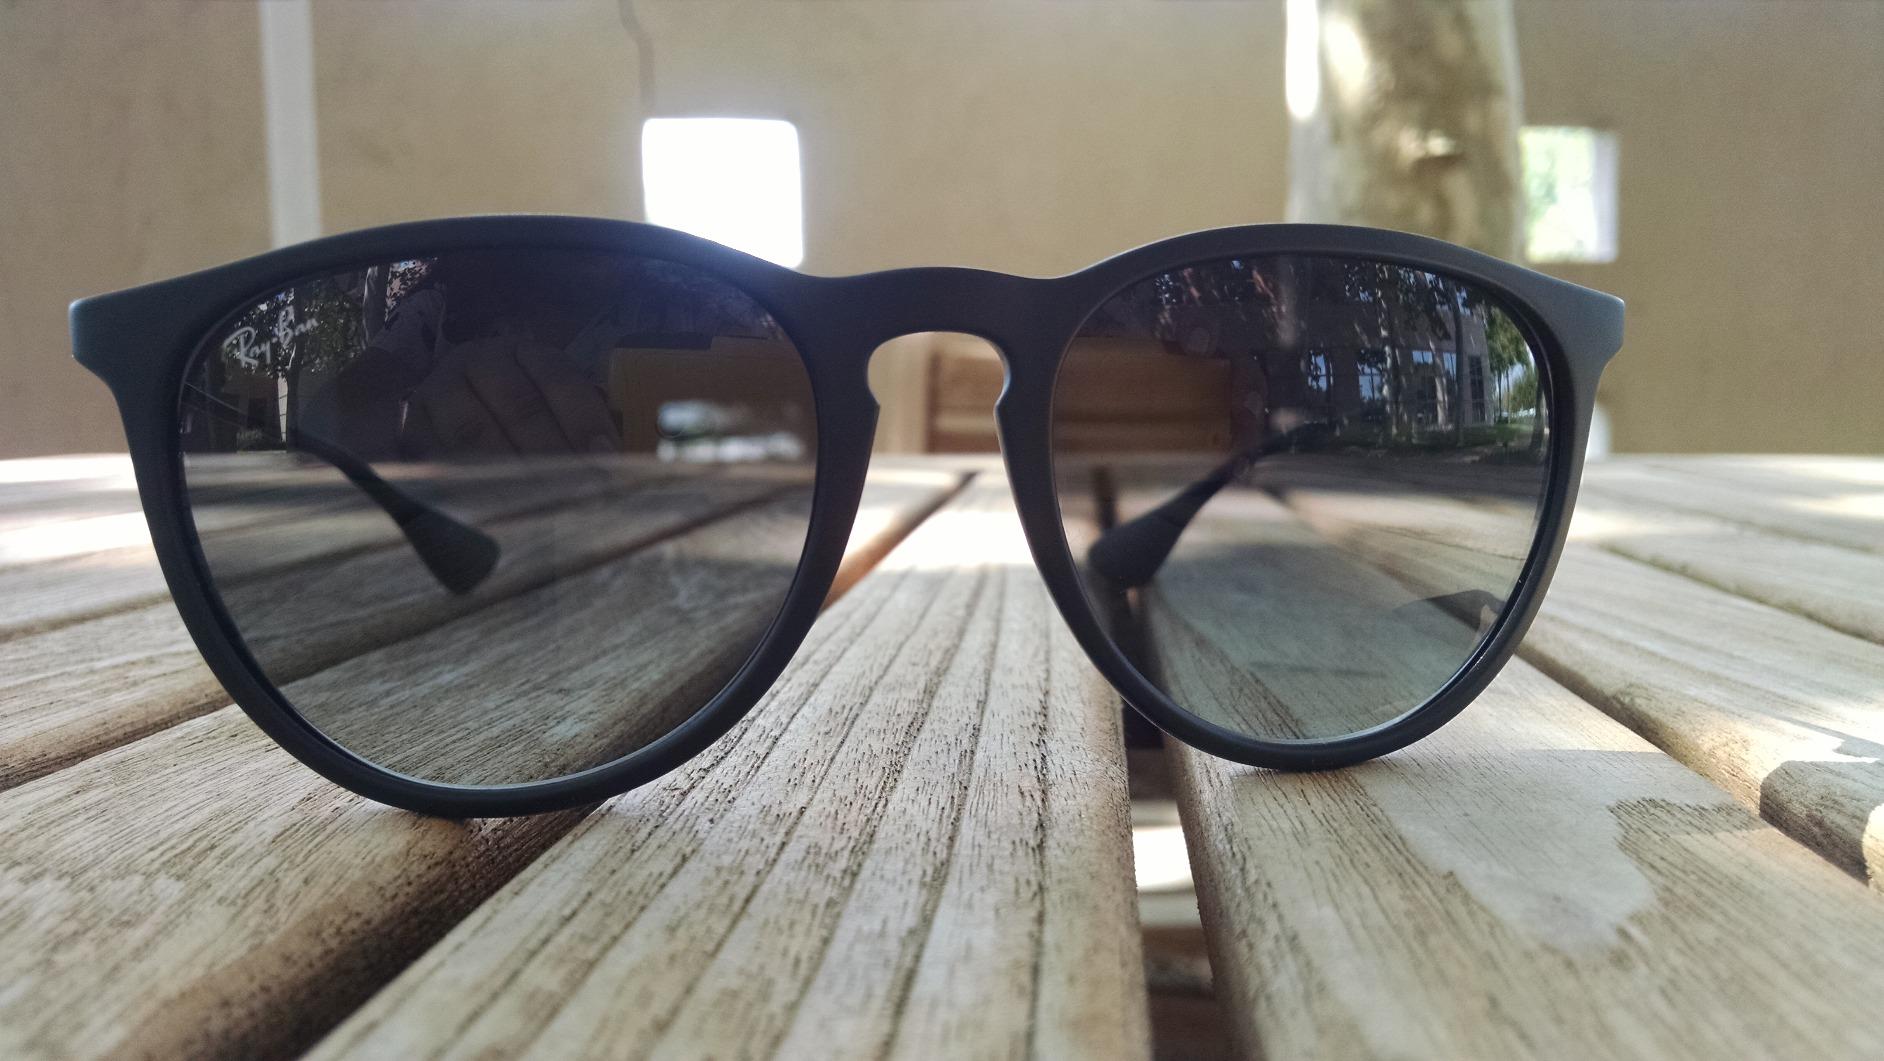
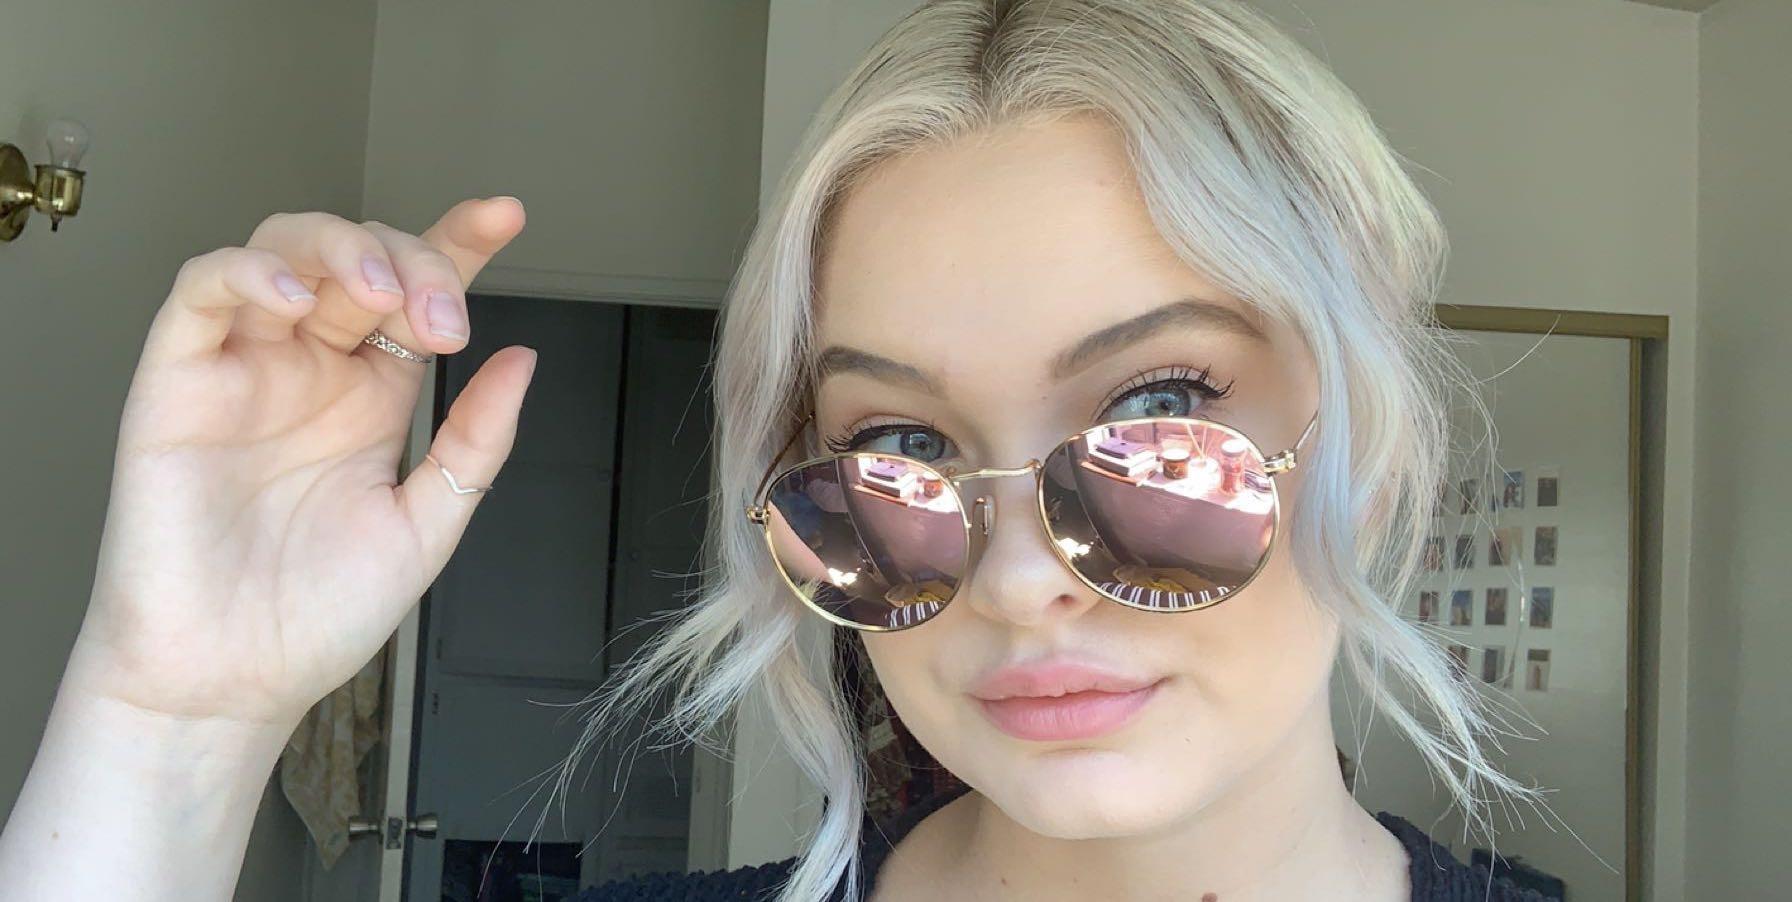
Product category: accessories_sunglasses
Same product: no